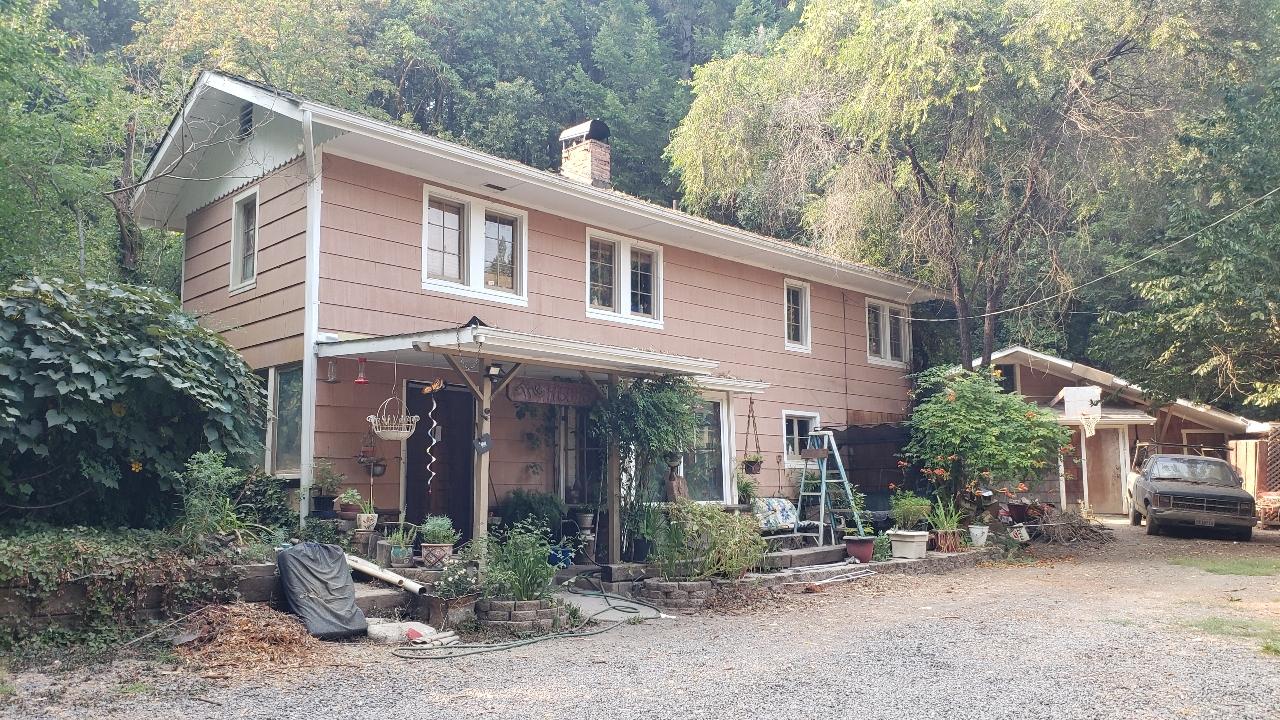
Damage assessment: no_damage